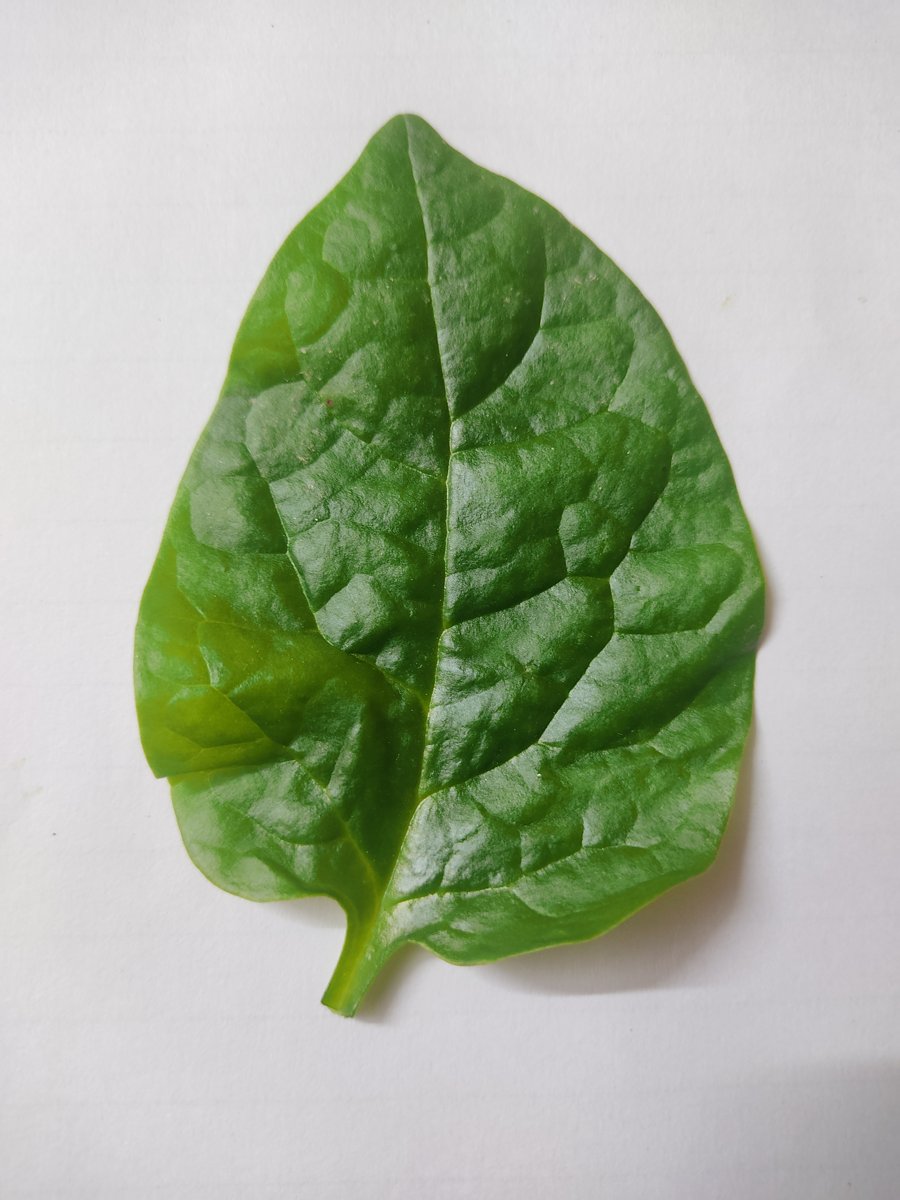
Label: Healthy-Leaf